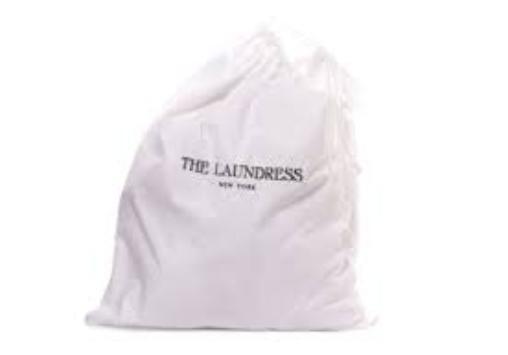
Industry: Necessities